Blake Corum

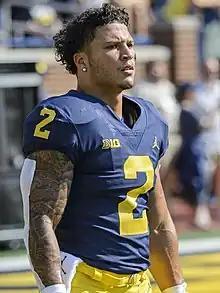
Corum with Michigan in 2021

Corum enrolled at the University of Michigan in January 2020. In his first semester at Michigan, he drew praise for both running the 40-yard dash in 4.4 seconds and earning a 4.0 grade point average. On October 24, in the season opener versus Minnesota and his college debut, he earned his first career start. On October 31, Corum scored his first two collegiate touchdowns against rival Michigan State. As a true freshman he appeared in all six games, rushing for 77 yards (3.0 yards per carry), while also adding five receptions for 73 yards.